Ivo Sanader

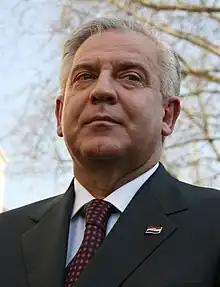
Sanader in 2009

Ivo Sanader (born 8 June 1953) is a Croatian former politician who served as Prime Minister of Croatia from 2003 to 2009. He is currently serving a 18-year prison sentence for corruption in Lipovica penitentiary.